Williams Air Force Base

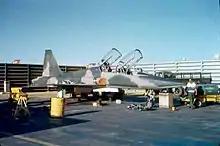
Skoshi Tiger F-5B of the 602th Fighter Squadron, Bien Hoa AB, South Vietnam, 1966

Although all F-5A/B production was intended for MAP, the USAF actually requested at least 200 F-5s for use in the Vietnam War. This sudden request on the part of the USAF which had previously perceived no need for a lightweight fighter, was a result of heavier than expected attrition in Southeast Asia and because the F-5 promised to be available with a relatively short lead time. The USAF request for combat evaluation in Southeast Asia was approved by the Department of Defense (DoD) in July 1965, and the evaluation was initiated on 26 July 1965.